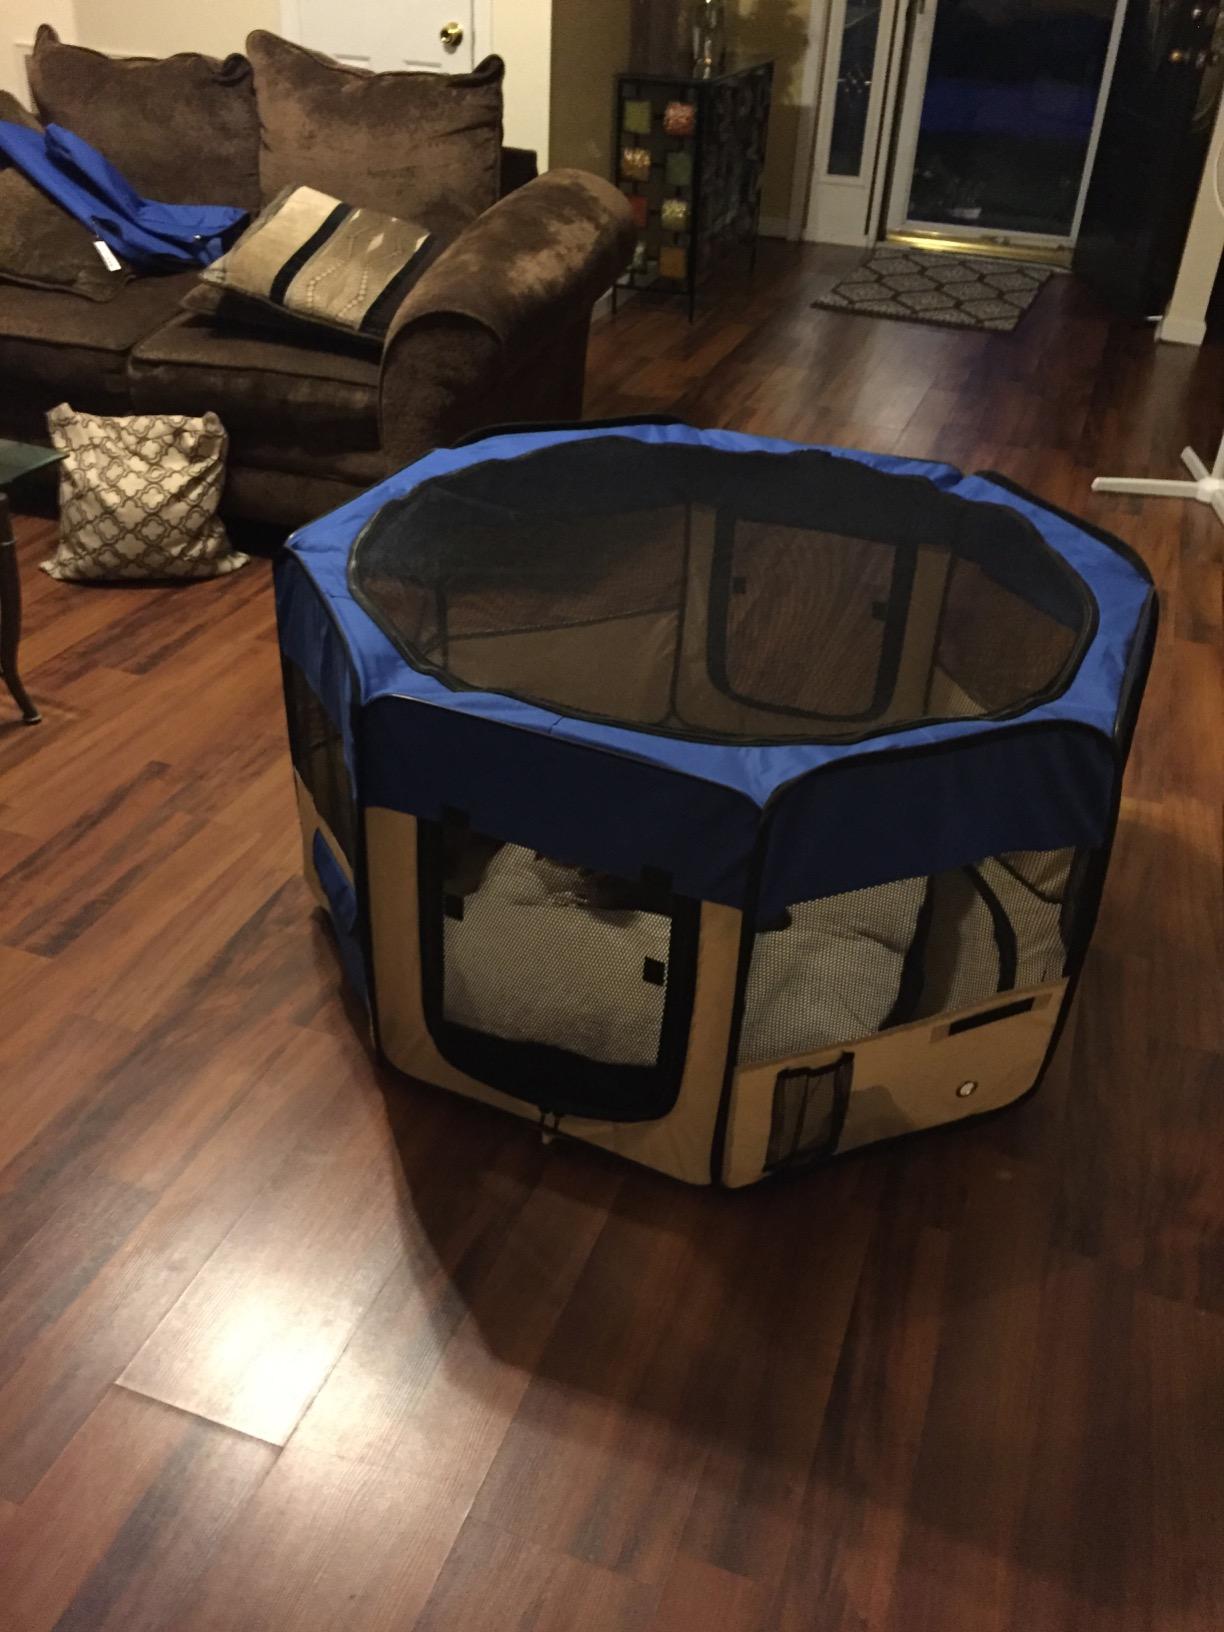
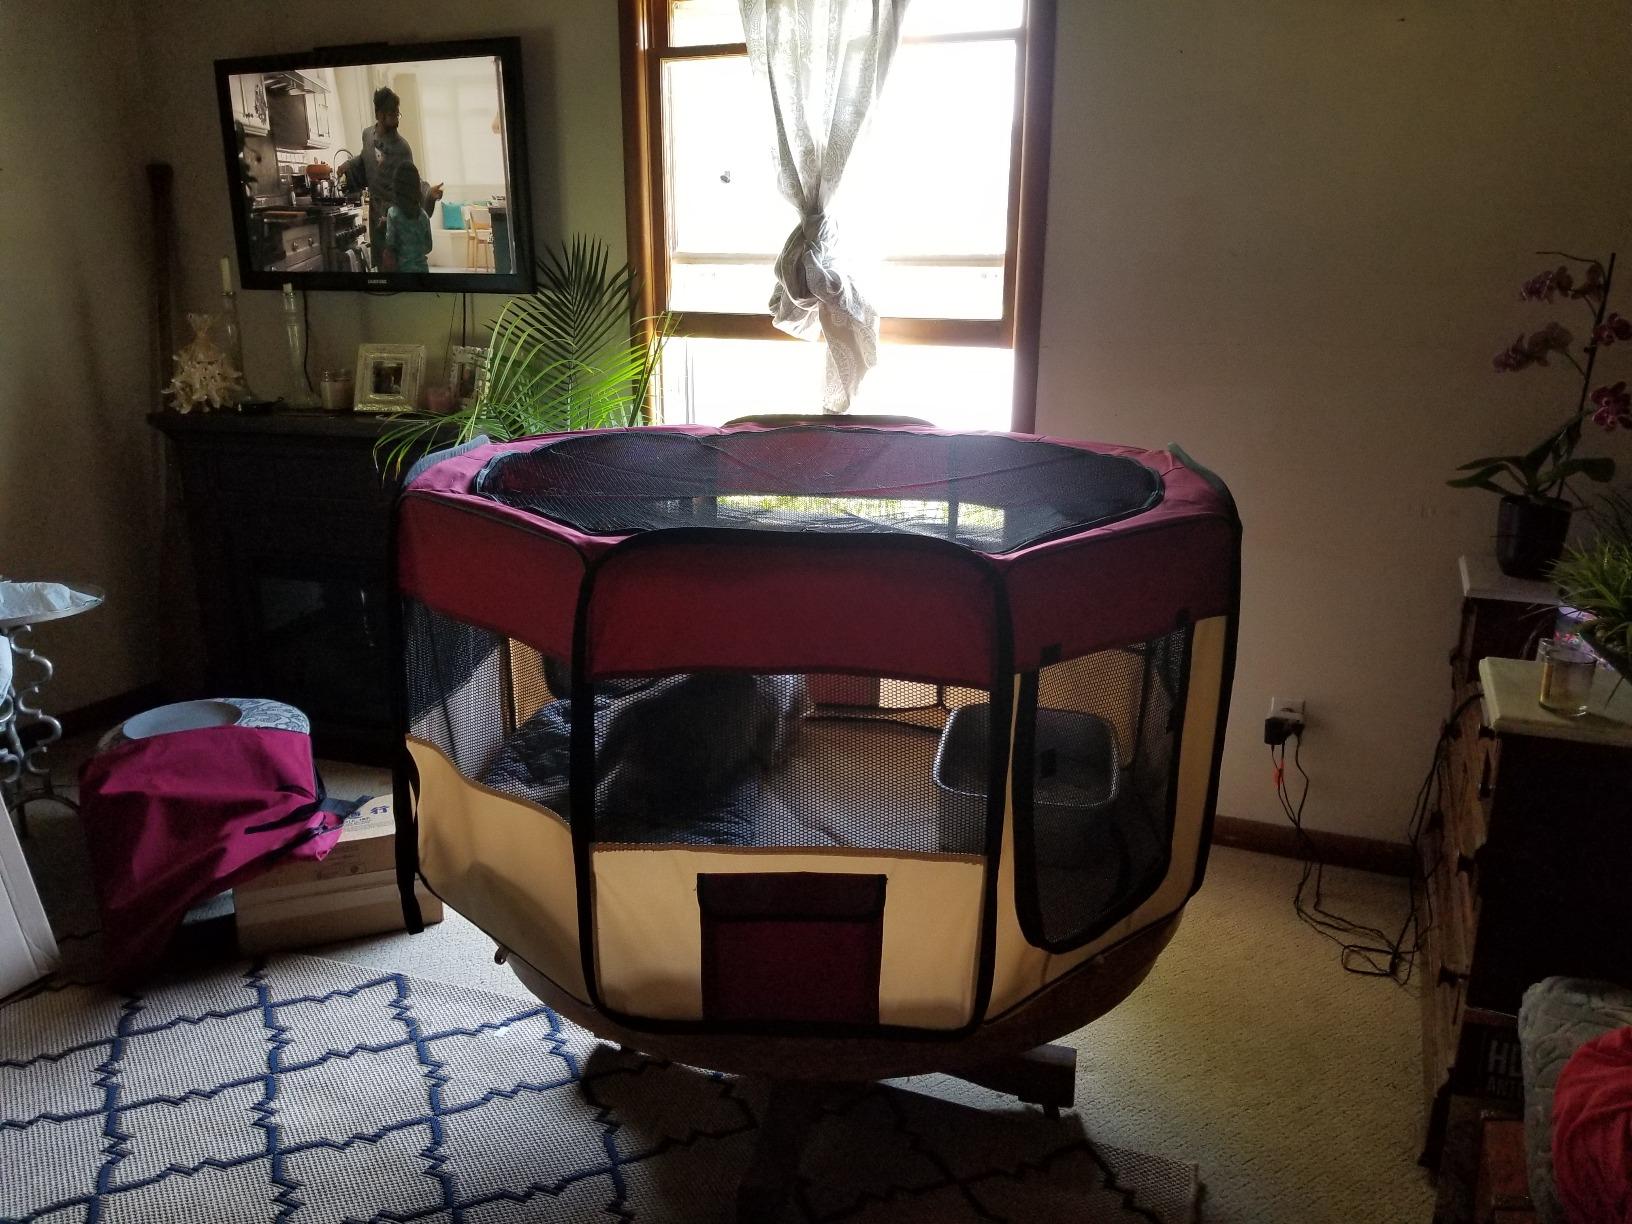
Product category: items_kennel
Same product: no